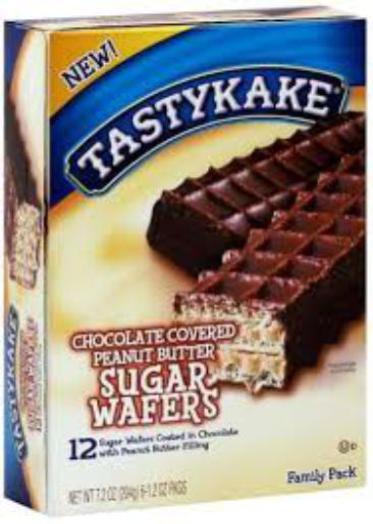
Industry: Food